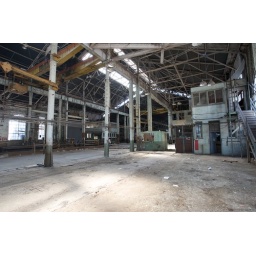
Front office next to main entrance in the center of the building